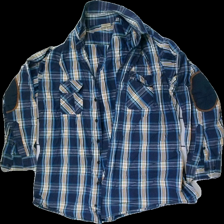
View: front
Type: Shirt
Category: Ladies
Brand: Not in the list
Brand text on label: Livergy
Colors: Blue, Orange, Yellow, Multicolor
Material: 100% cotton
Pattern: Checkered print
Cut: Regular
Size: XL
Season: All
Price range: <50
Recommended usage: Export
Description: Checkered shirt